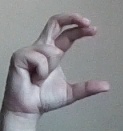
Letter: thal